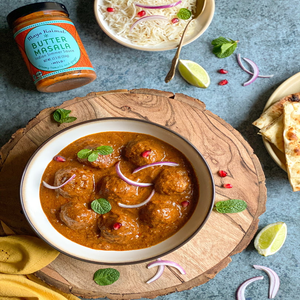
Dish: kofta